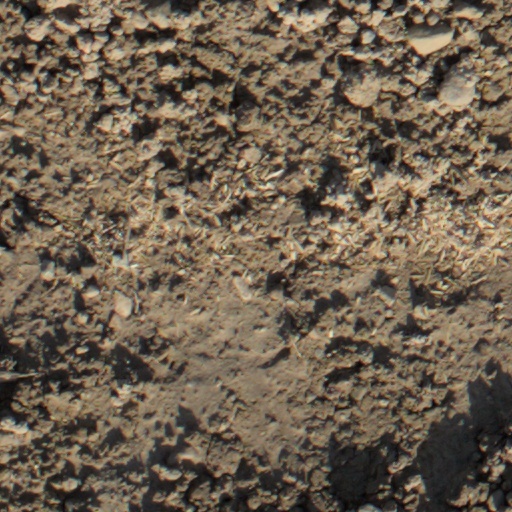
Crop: wheat